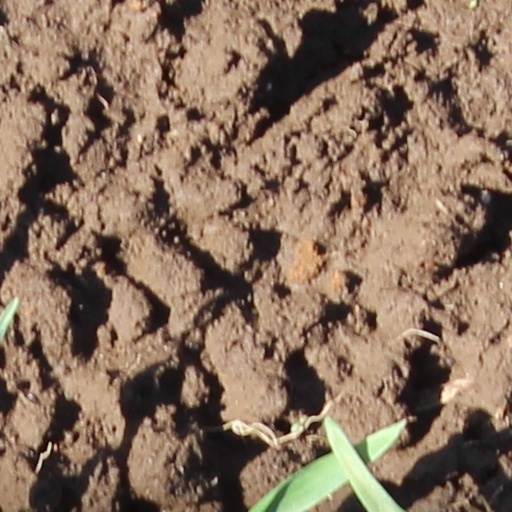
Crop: wheat